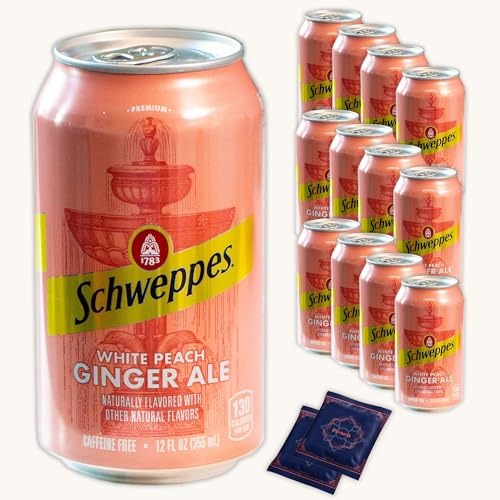
Item Name: Noble Crunch White Peach Ginger Ale (12, 12oz cans) - Refreshing Peach Flavors - Organic Peach Yerba Mate Tea Bags (2 bags) - 14 Items Total
Bullet Point 1: 🍑 GOURMET PEACH BUNDLE — Dive into the luxury of our Gourmet Peach Bundle, featuring a delightful mix of fizzy White Peach Ginger Ale and the serene calm of Peach Organic Yerba Mate Tea, curated to offer a unique, refreshing experience that's both indulgent and invigorating.
Bullet Point 2: 🌿 ORGANIC YERBA MATE TEA — Savor the special bonus of 2 Organic Peach Yerba Mate Tea bags, a treasure trove of antioxidants, offering a comforting, warm embrace with each sip, meticulously selected for the health-conscious and flavor-loving connoisseur.
Bullet Point 3: 🍹 PEACH GINGER ALE COCKTAIL INSPIRATION — Let creativity blossom with our Peach Ginger Ale, perfect for crafting innovative cocktails or enjoying a refreshing solo chill. Its versatile flavor profile is an invitation to explore and elevate your mixology skills.
Bullet Point 4: 🎁 EXCLUSIVE FLAVOR ADVENTURE — Embark on an exclusive flavor adventure with this handpicked selection, designed for those with a penchant for sophistication and a love for the nuanced sweetness of peach, complemented by the zesty kick of ginger.
Bullet Point 5: 🌟 PREMIUM DRINK COMBO — Experience the joy of our Premium Drink Combo, where every sip offers a story, blending the bold flavors of artisanal peach ginger ale with the soothing notes of organic yerba mate tea, creating moments of pure delight and relaxation.
Product Description: <b>White Peach Ginger Ale (12, 12oz cans) - Refreshing Peach Flavors - Organic Peach Yerba Mate Tea Bags (2 bags) - 14 Items Total<b> <br><br> Dive into a peachy paradise with our exclusive bundle, featuring 12 cans of our sparkling White Peach Ginger Ale (12oz each) that promise to tickle your taste buds and elevate your snacking game. Not just a solo delight, mix it with your favorite spirits for a cocktail that sings with notes of summer. <br><br> As a special gift from us to you, we're tucking in 2 bags of Peach Organic Yerba Mate Tea, the perfect companion for moments needing a warm, comforting hug. This bundle isn't just a treat; it's a journey for peach lovers dreaming of orchards in bloom. A blend of fizz, zest, and tranquility—crafted for those who cherish the little joys in life.
Value: 144.0
Unit: Ounce

Price: 42.99